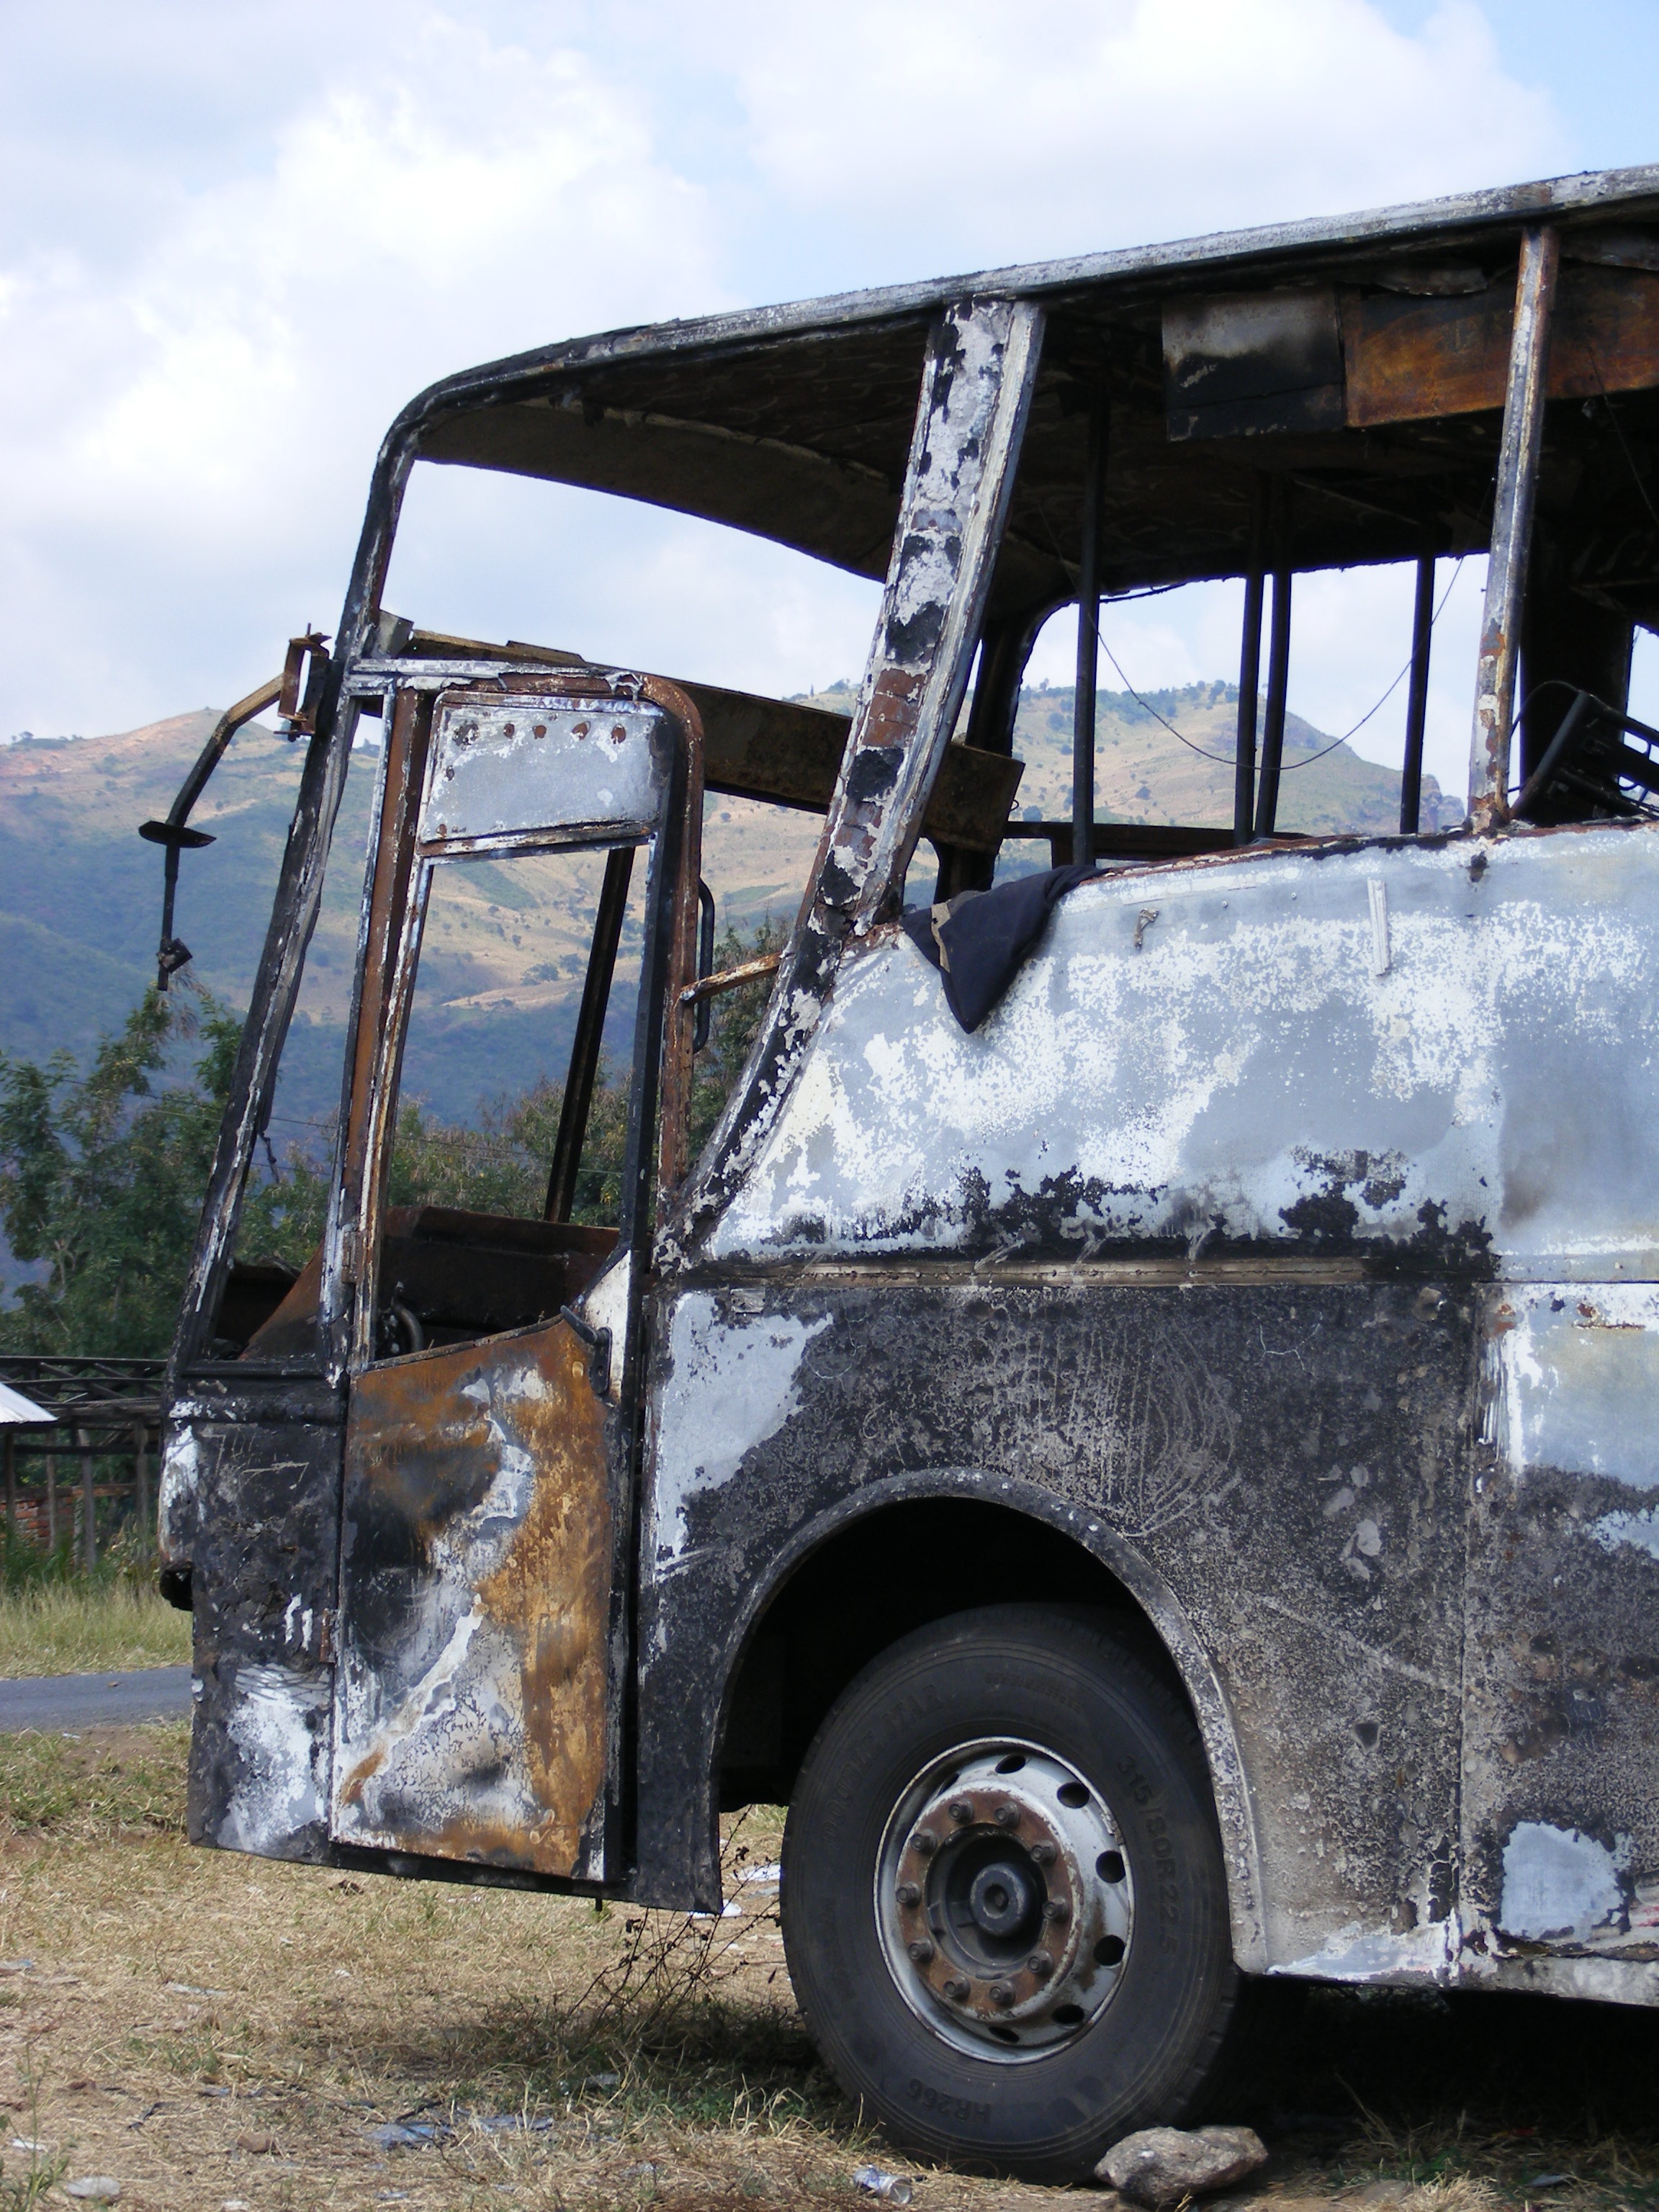
car, transport, truck, vehicle, crash, bus, accident, car accident, off road vehicle, crashed, off roading